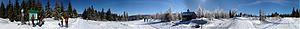
Les monts de la Jizera constituent une chaîne des Sudètes occidentales à la frontière polono-tchèque. Ils sont principalement formés de granite, avec quelques formations de basalte. Ces montagnes tirent leur nom de la Jizera, qui prend sa source au pied de la Smrk.